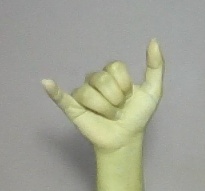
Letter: ya